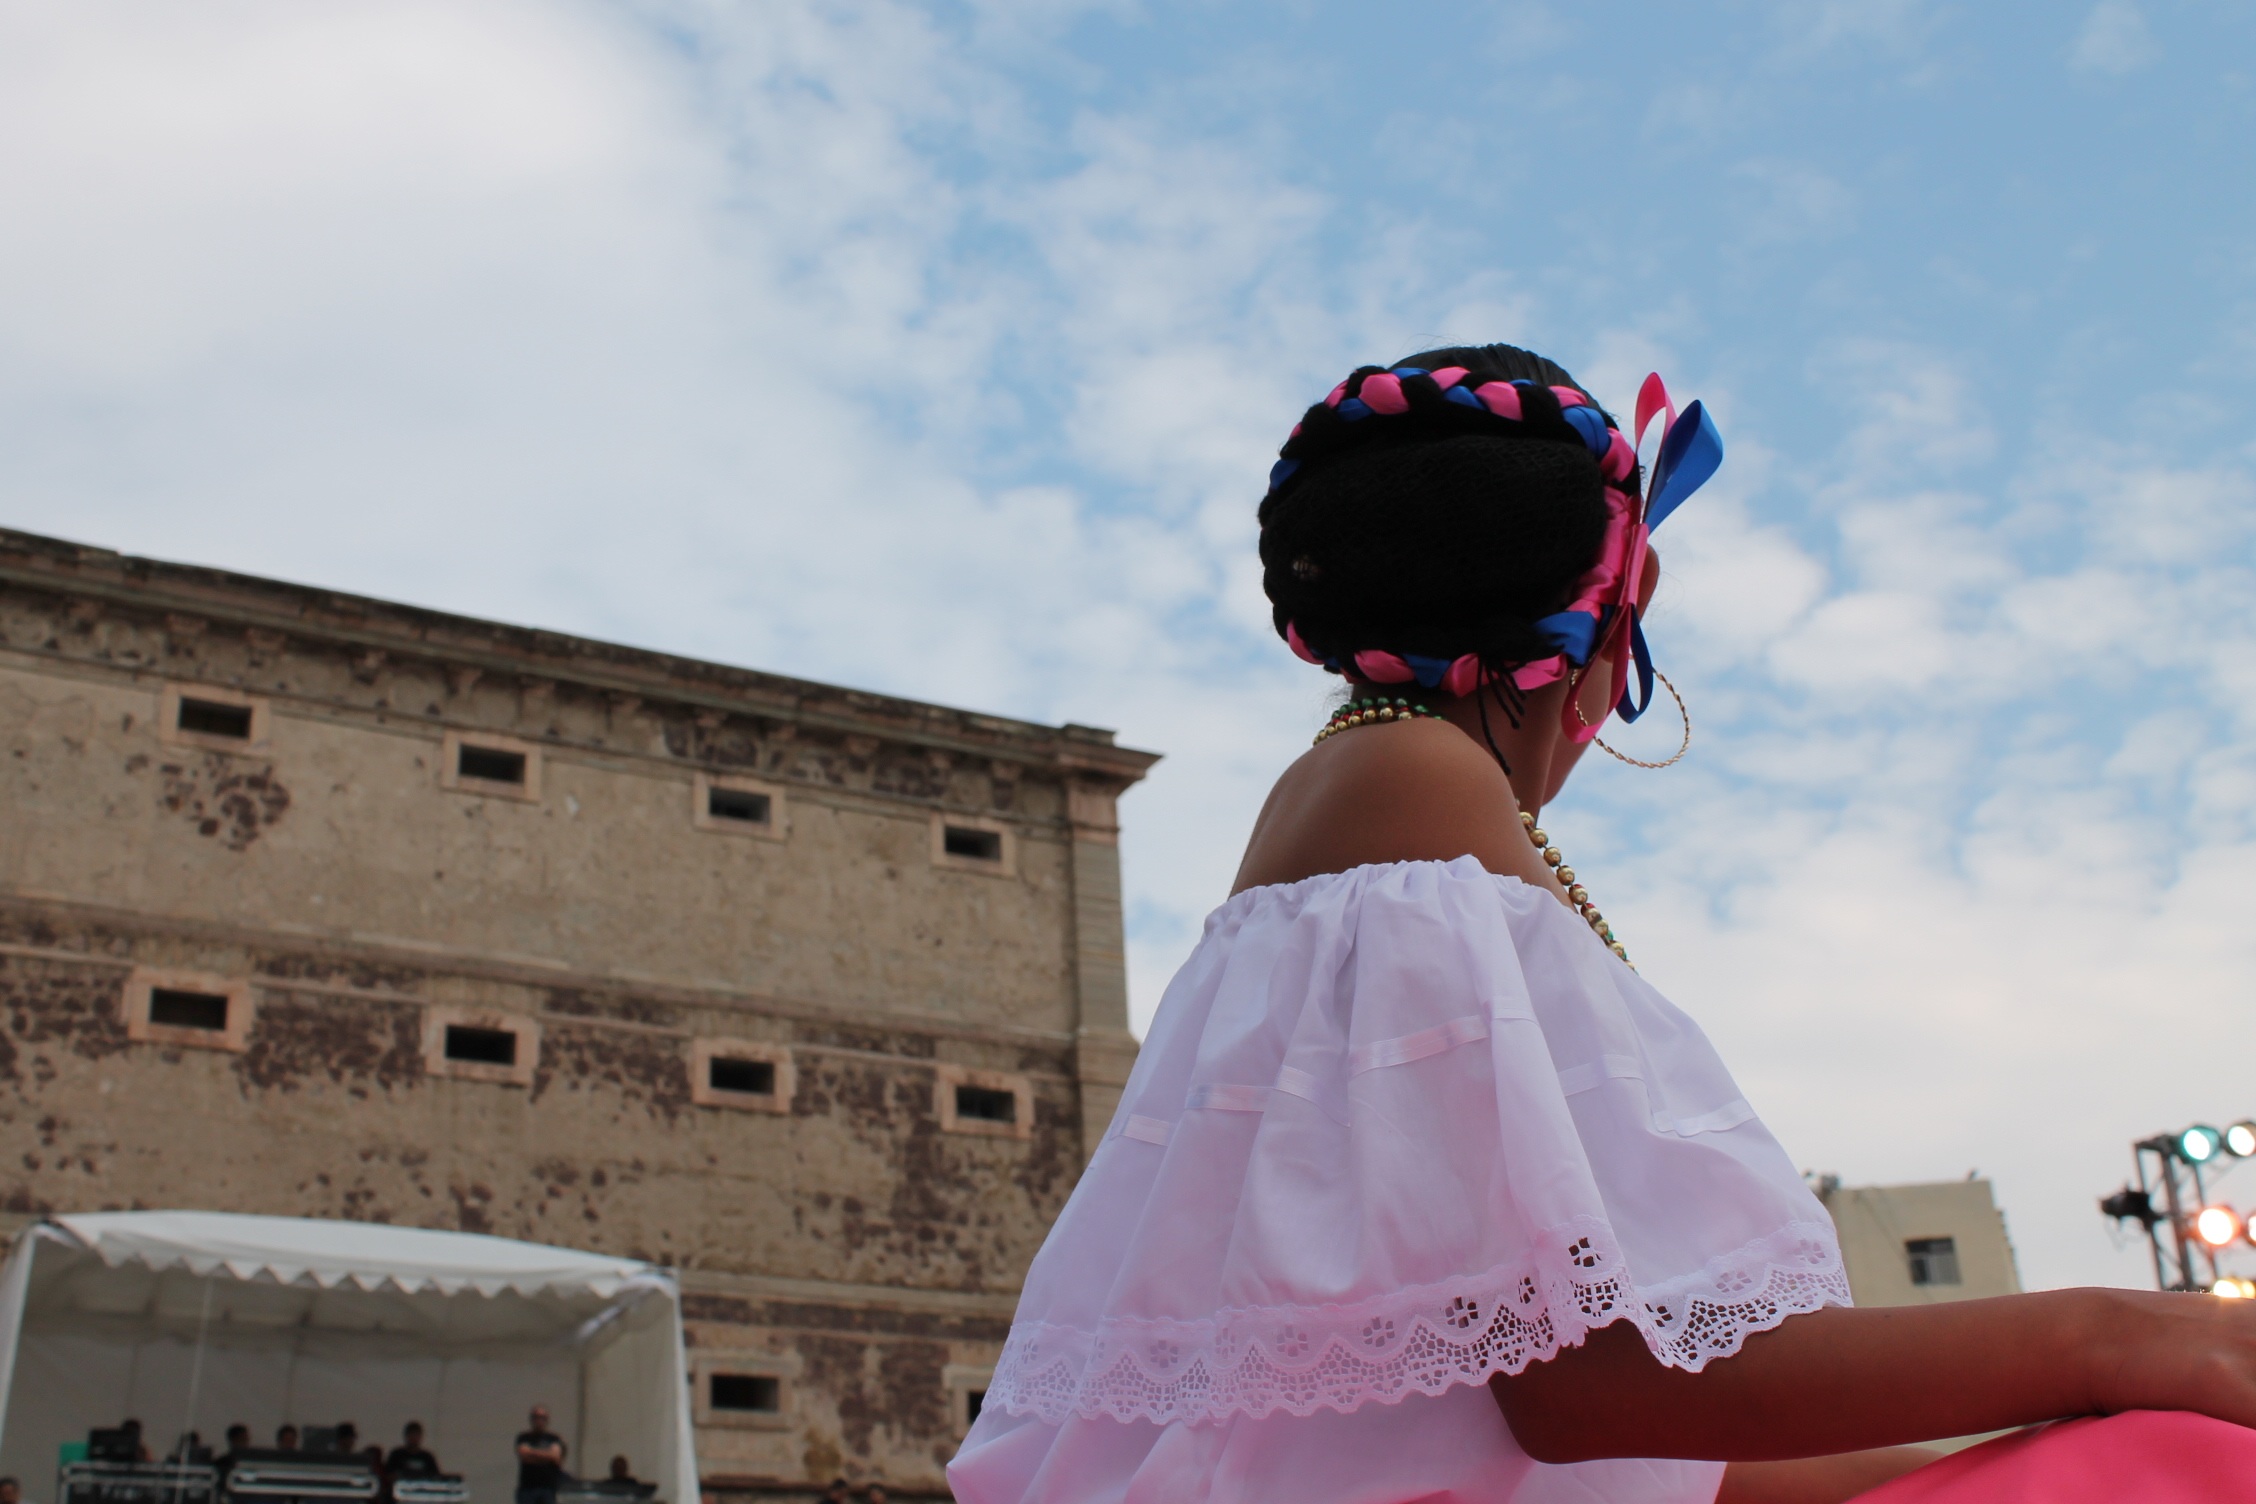
people, girl, flower, vacation, female, dance, young, show, child, clothing, toy, festival, dress, mexico, culture, tradition, costume, clothes, traditional, folklore, regional, region, ethnicity